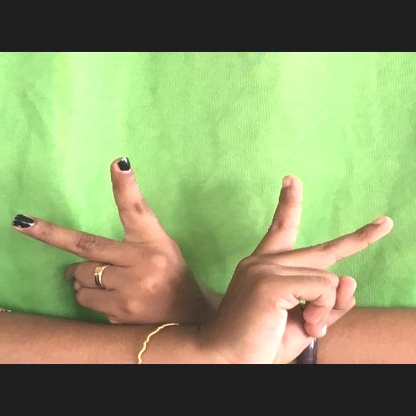
Mudra: Kartariswastika